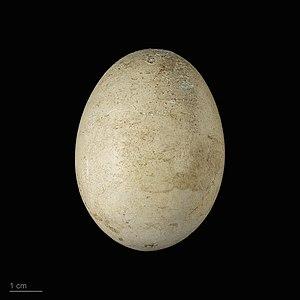
Le Fou à pieds bleus est une espèce d'oiseaux marins de la famille des Sulidae.